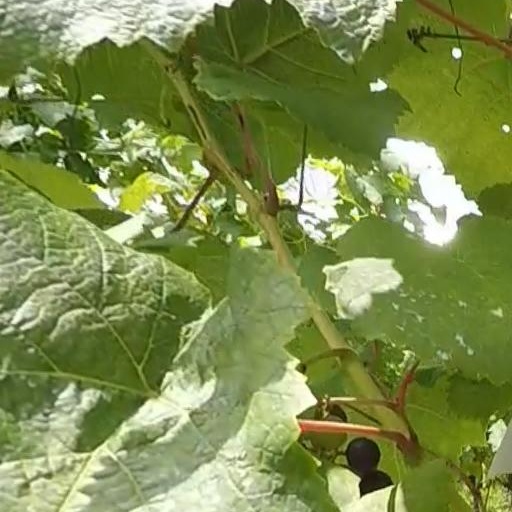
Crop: grape